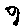
Label: 9